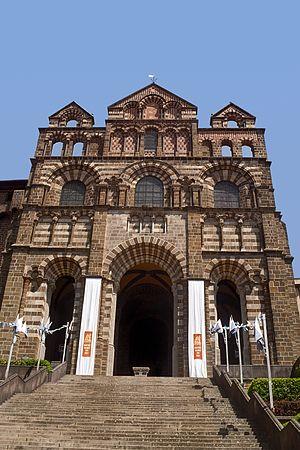
France - Velay - Cathédrale Notre-Dame-de-l'Annonciation du Puy-en-Velay
Dans le cadre des Chemins de Compostelle en France, 71 monuments ainsi que 7 portions de chemins sont inscrits depuis 1998 sur la liste du patrimoine mondial de l'Unesco sous le titre officiel de « Chemins de Saint-Jacques-de-Compostelle en France ».
Une cathédrale est, à l'origine, une église où se trouve le siège de l'évêque ayant la charge d'un diocèse. La cathédrale est en usage dans l'Église catholique, l'Église orthodoxe, l'Église anglicane.
La cathédrale Notre-Dame-de-l'Annonciation du Puy-en-Velay est un monument majeur de l'art roman et de l'Occident chrétien. Elle a été érigée en basilique mineure par un bref apostolique de Pie IX, le 11 février 1856.